Tourism in North Korea

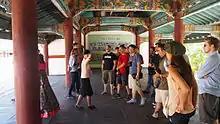
Touring the Koryo Museum at "Songgyungwan" in Kaesong

For Westerners, there are a small number of private tour operators that help provide access to North Korea. These include Koryo Tours (known for its North Korean-related films such as "Comrade Kim Goes Flying" and strong history in the region);